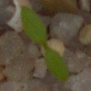
Label: common_chickweed